Column

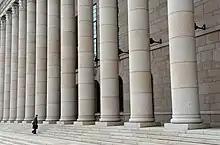
Columns of the Parliament House in Helsinki, Finland

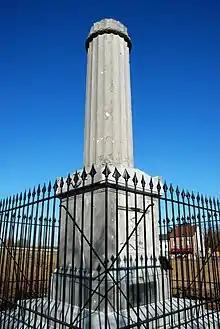
Column of the Gordon Monument in Waterloo.

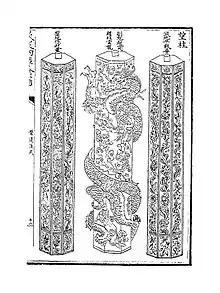
Dragon pillar from the "Yingzao Fashi", Song dynasty

A column or pillar in architecture and structural engineering is a structural element that transmits, through compression, the weight of the structure above to other structural elements below. In other words, a column is a compression member. The term "column" applies especially to a large round support (the shaft of the column) with a capital and a base or pedestal, which is made of stone, or appearing to be so. A small wooden or metal support is typically called a "post". Supports with a rectangular or other non-round section are usually called "piers".